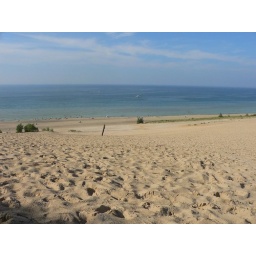
as seen from the sand dunes at the bank of lake Michigan in Indiana.